Salamanca

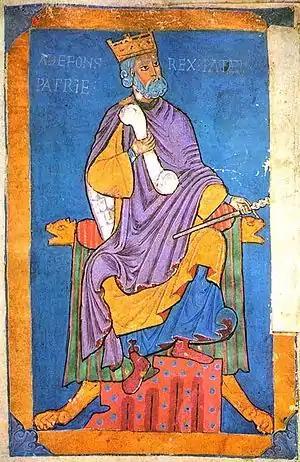
King Alfonso VI of León definitively repopulated the city in 1085, entrusting the direction of this repopulation process to his son-in-law Raymond of Burgundy

After the conquest of Toledo by Alfonso VI of León in 1085, the definitive repopulation of the city took place. In 1102, Raymond of Burgundy went to the city with a large group of settlers of diverse origins, with a composition similar to the new inhabitants of the city of Ávila -Franks, Castilians, serranos, Mozarabs, Toroans, Portugueses and Bragançans, as well as with the occasional collaboration of Galicians, Jews and Muslims; which are collected in the Fuero de Salamanca, by order of his father-in-law Alfonso VI. These founded their respective churches and parishes. Of all the repopulating groups the most important was that of the Serranos (mountainous-Castilian people) , also called the warrior-shepherds, dedicated exclusively to the care of their livestock and warfare. It should not be forgotten that all of medieval Extremadura, territory between the Duero and the Central System, was known in the Arab chronicles as "Country of the Serranos". Even today there is still a street "calle Serranos" around which this repopulating group was agglutinated.